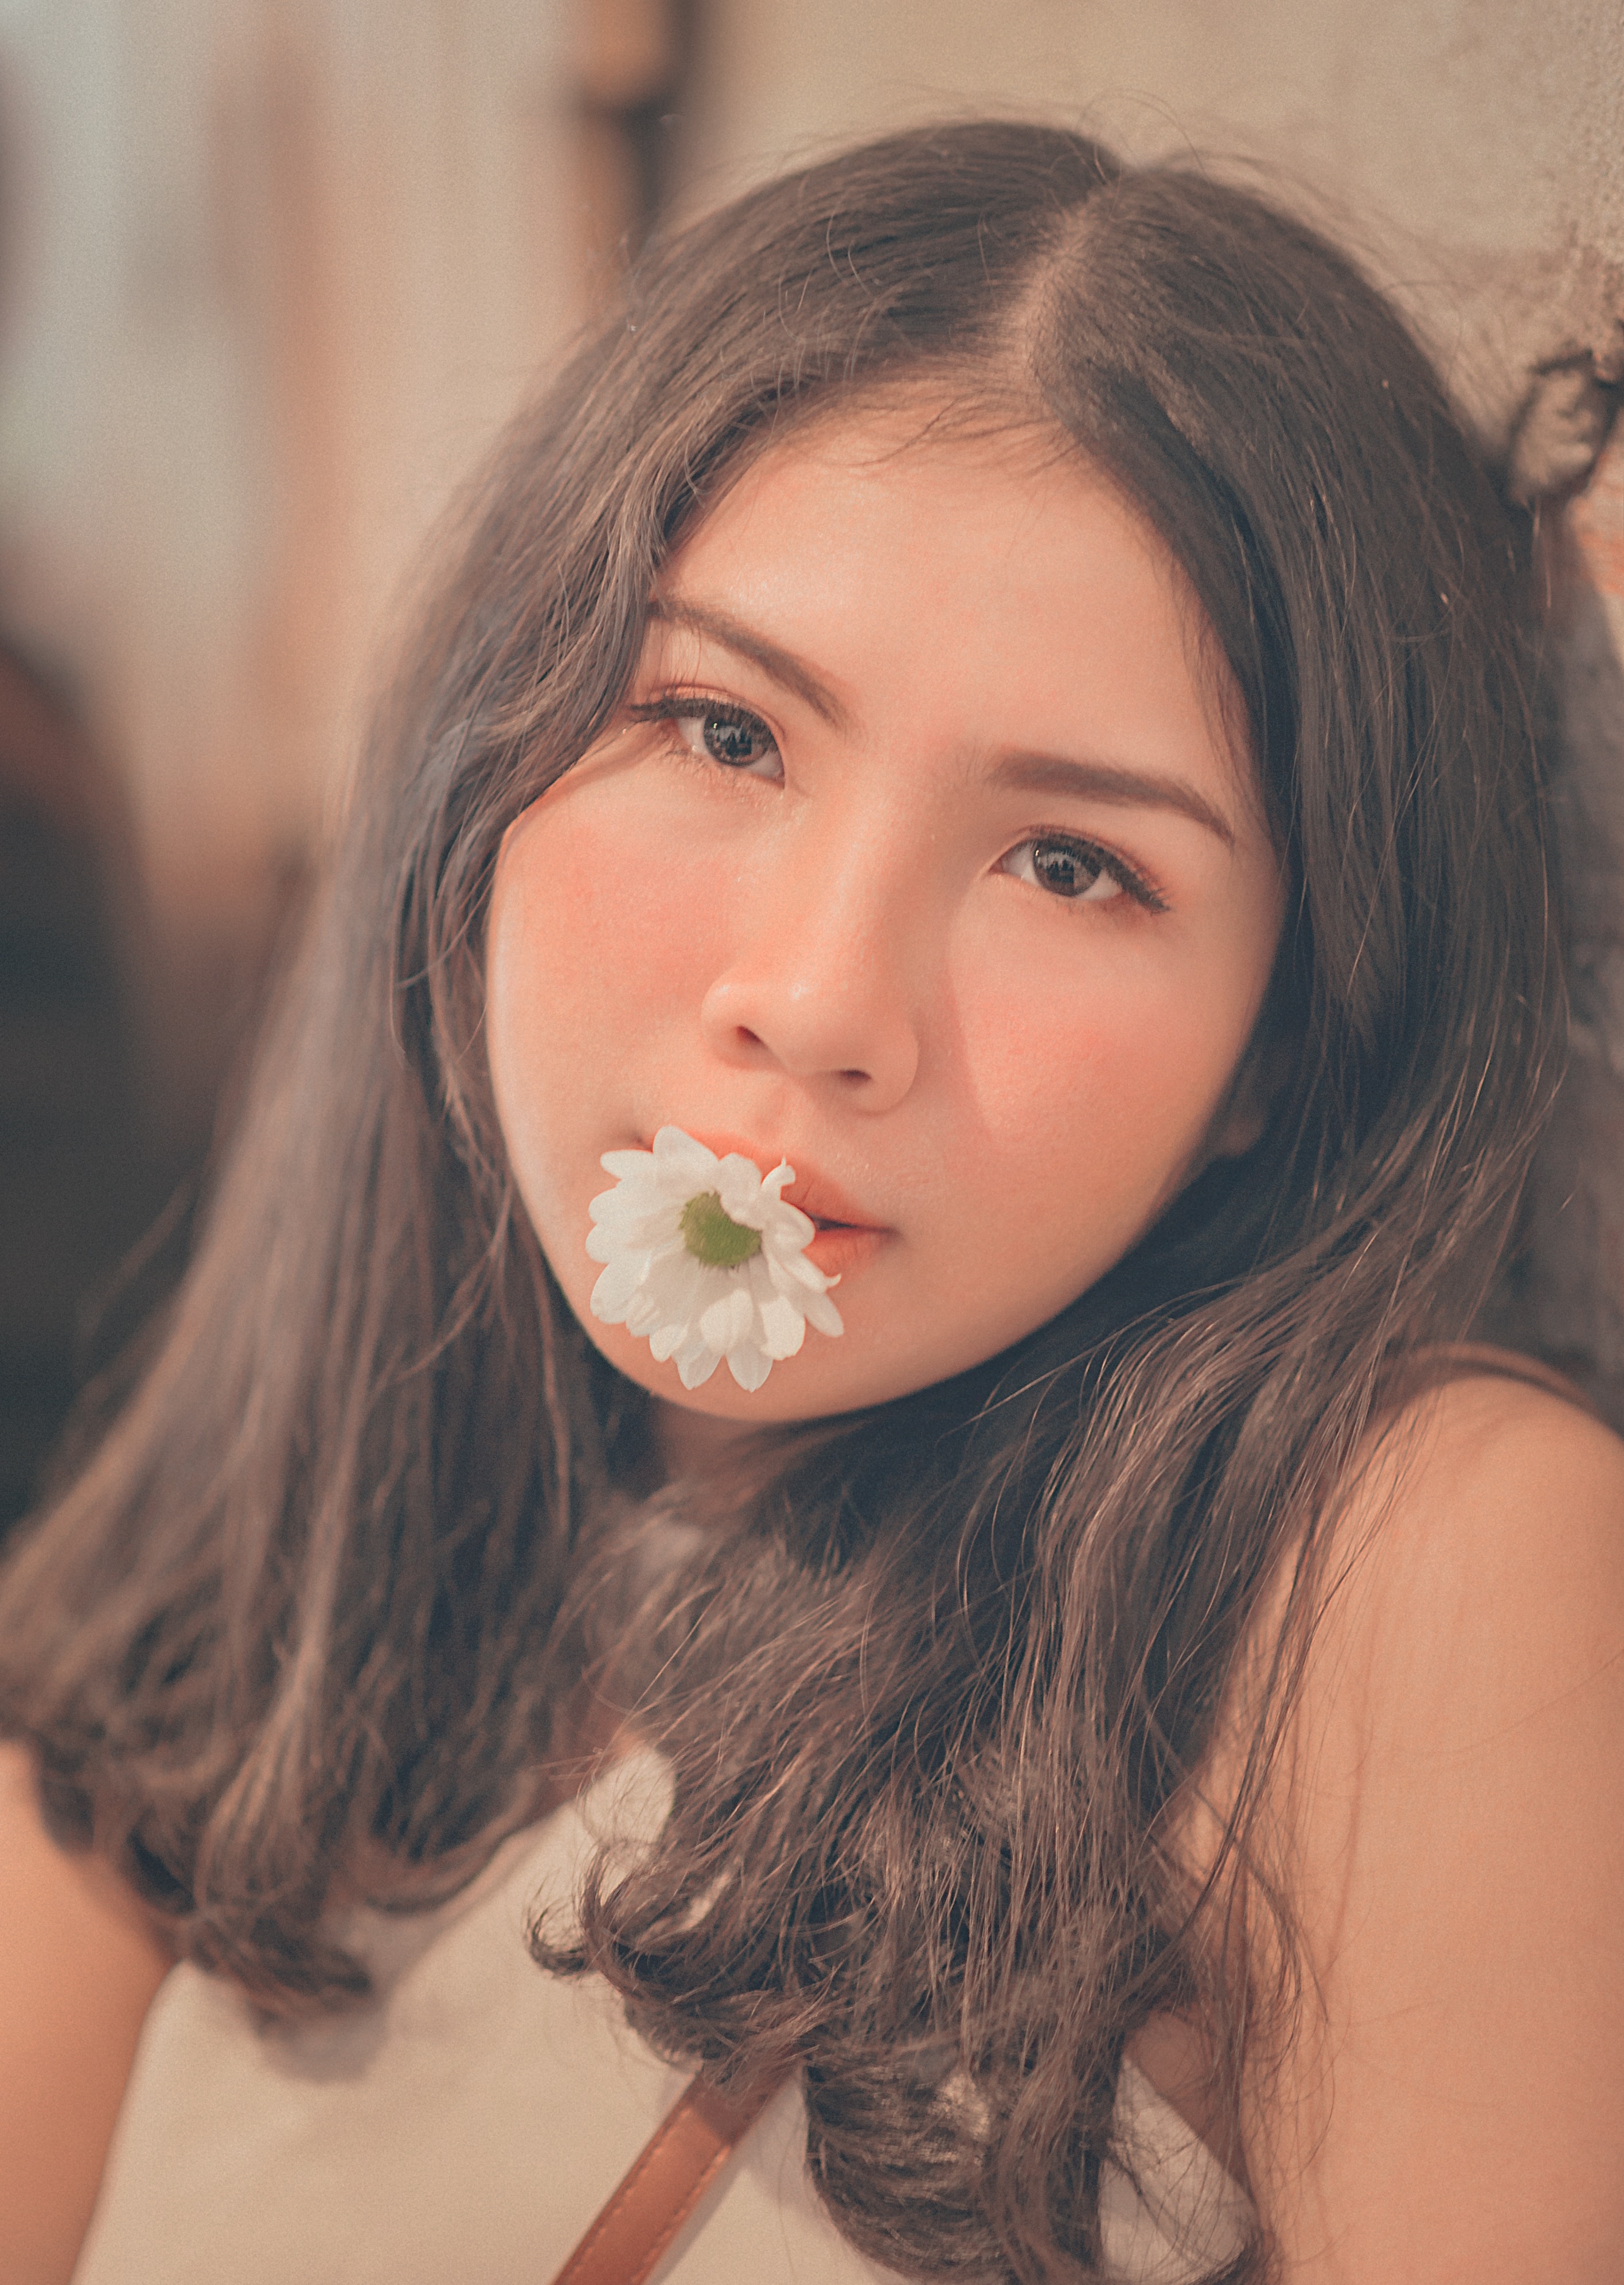
hair, face, lip, eyebrow, skin, beauty, nose, head, hairstyle, cheek, chin, brown hair, long hair, eye, mouth, portrait, black hair, eyelash, child, photography, portrait photography, jaw, smile, hair coloring